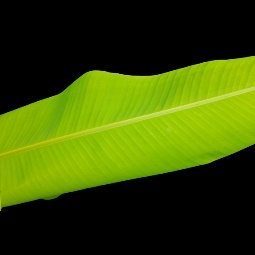
Label: Sulphur